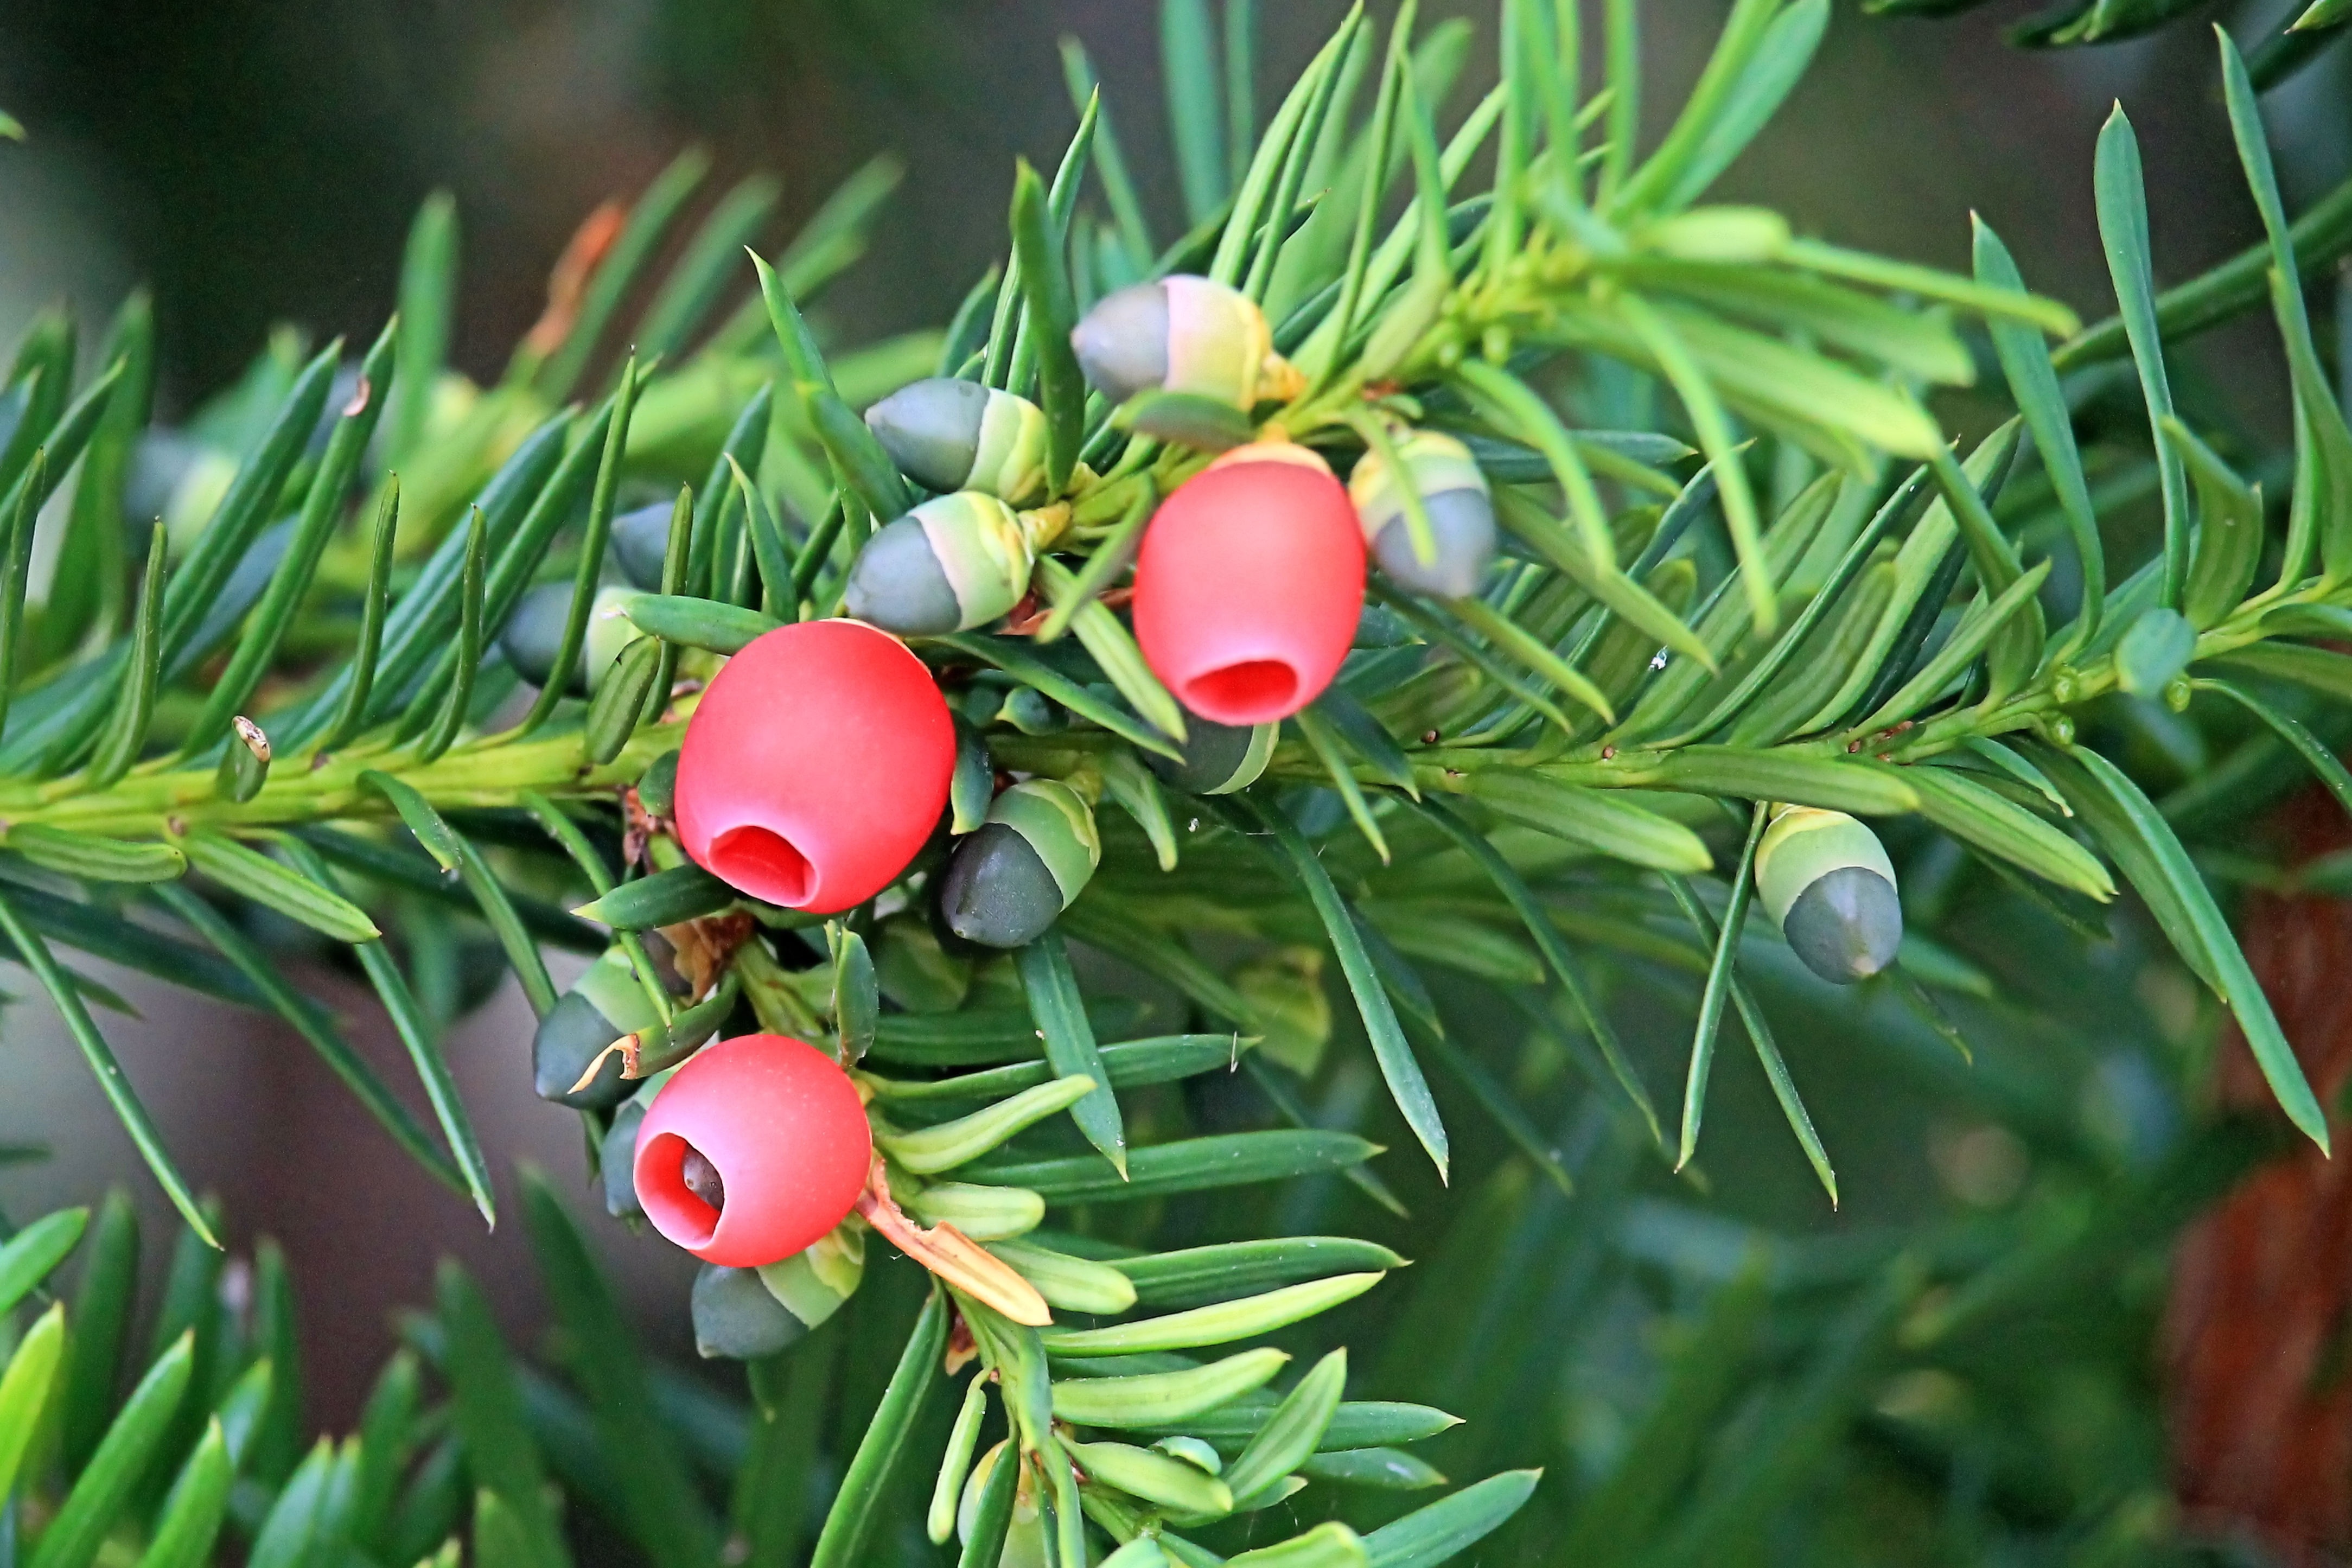
tree, branch, plant, fruit, leaf, flower, food, produce, evergreen, fir, flora, conifer, spruce, shrub, yew, flowering plant, european yew, needle branch, taxus baccata, woody plant, land plant